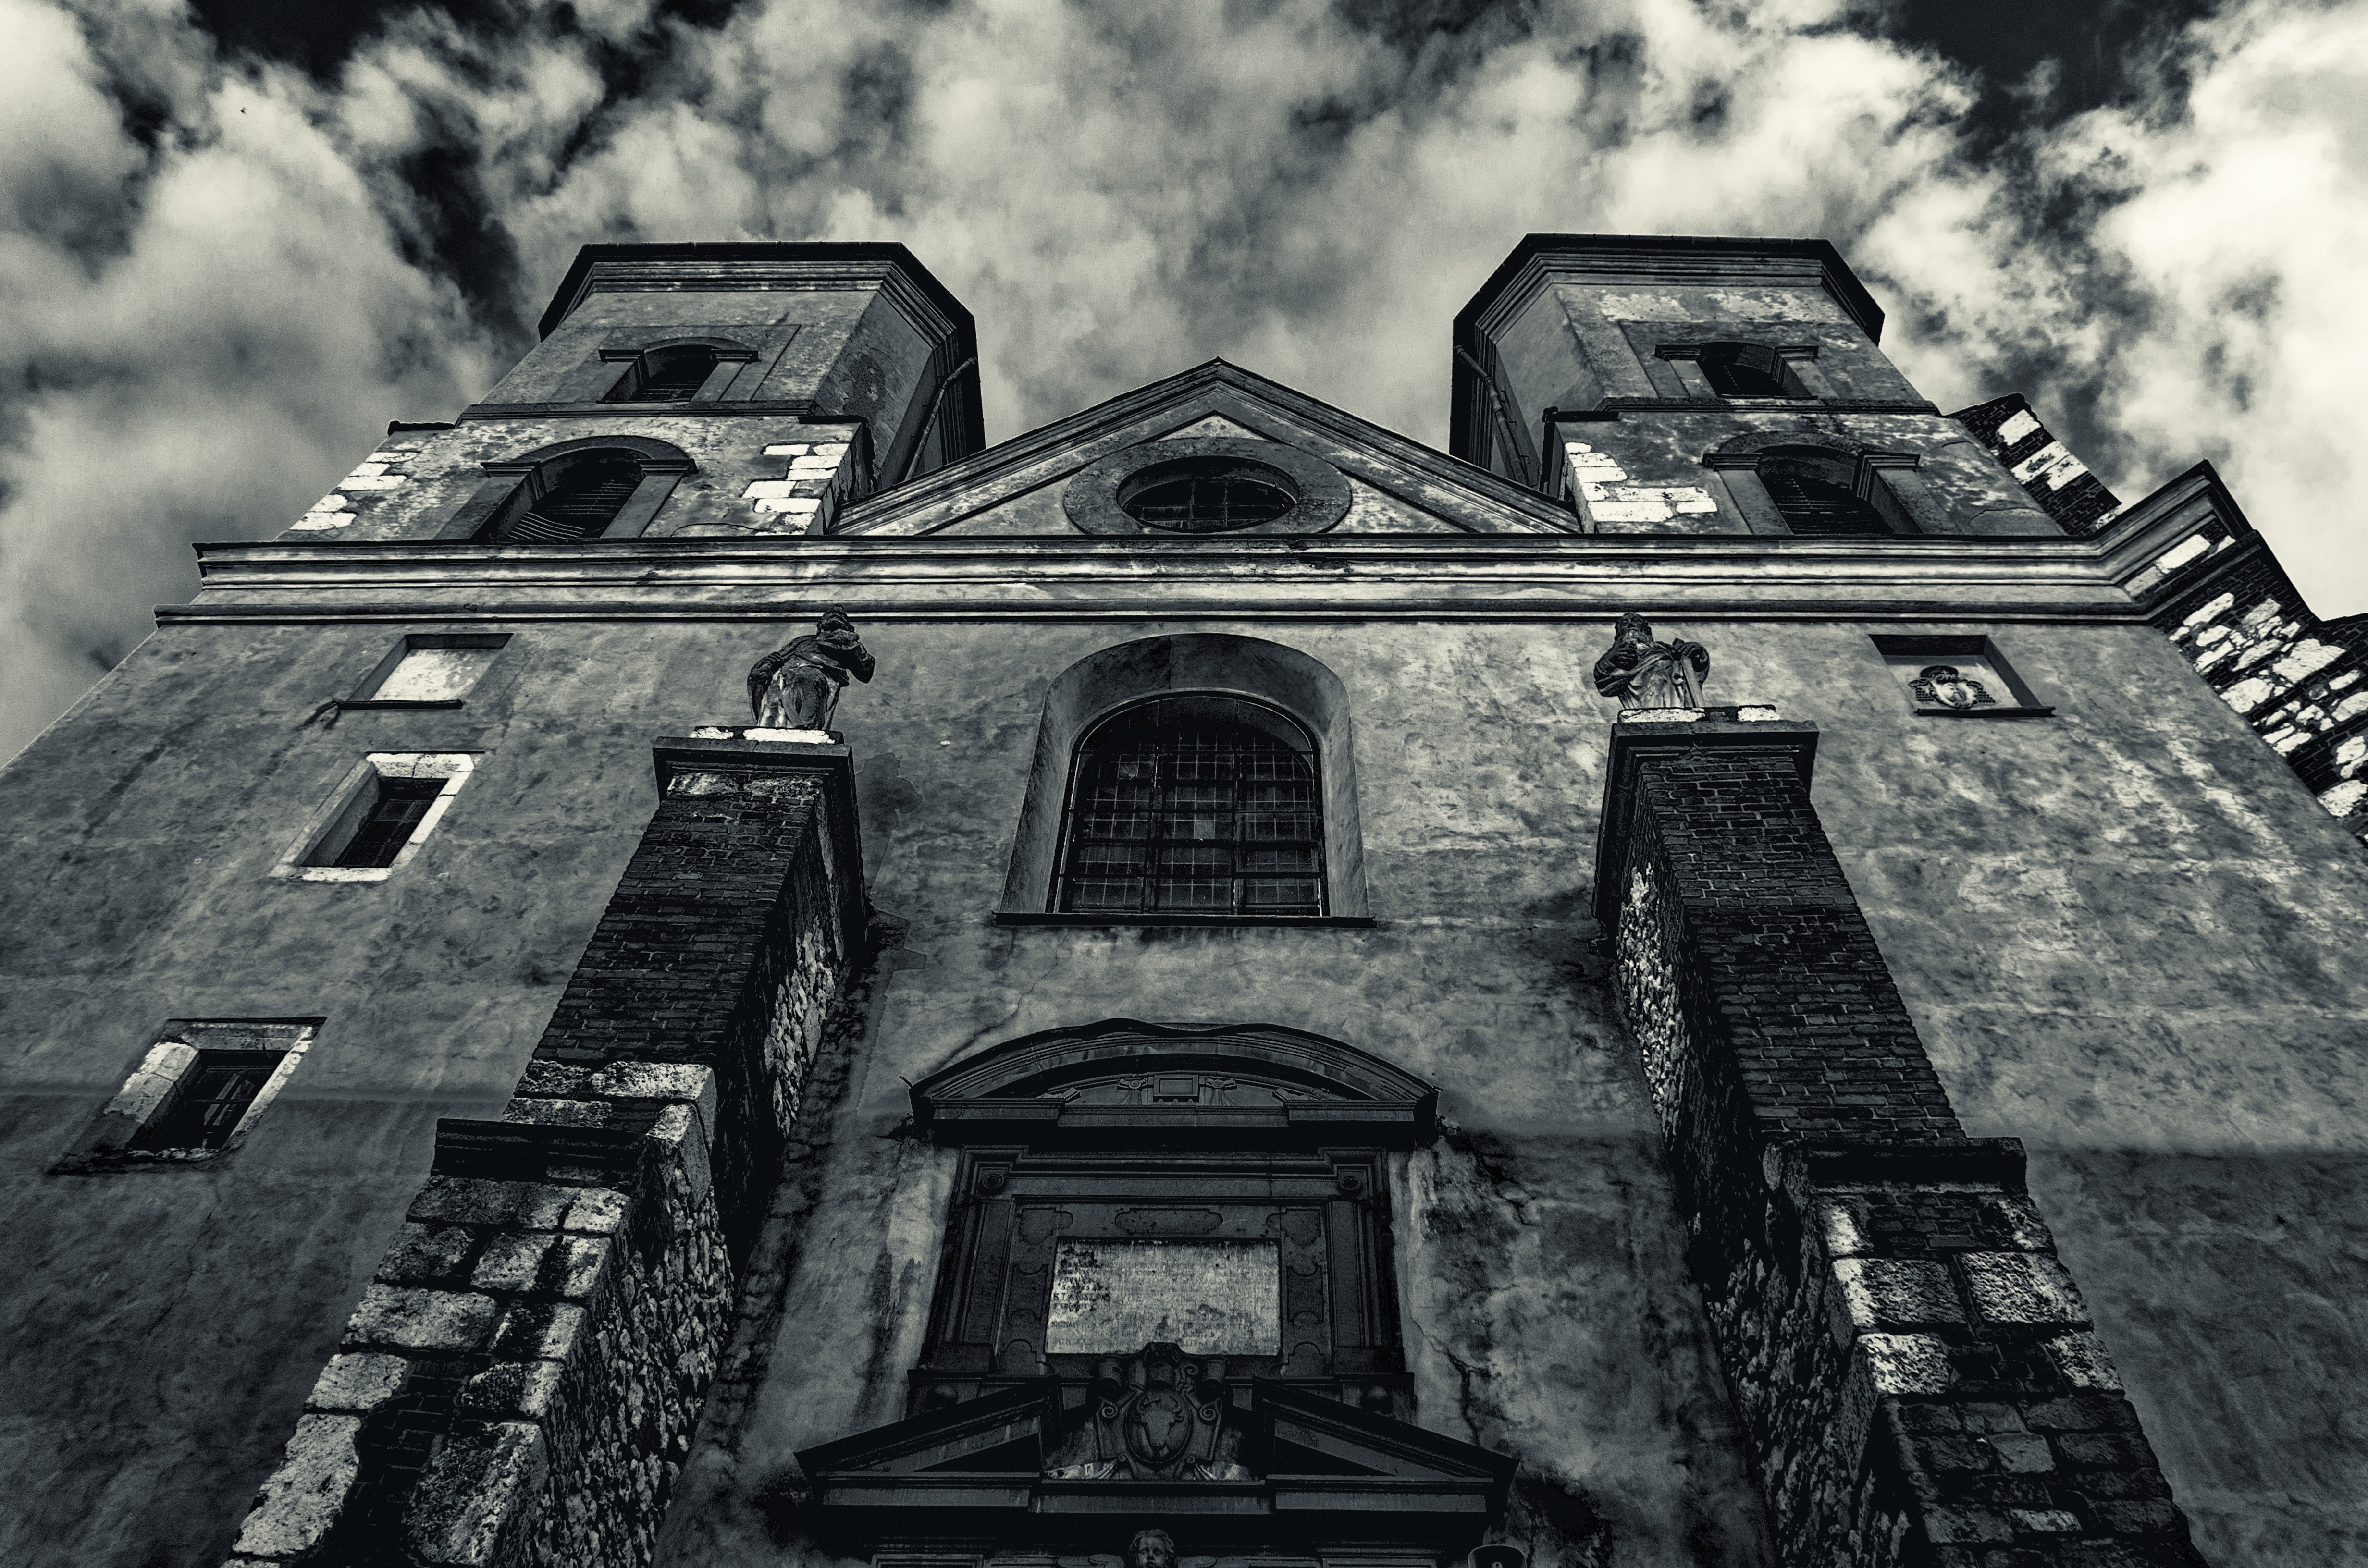
black and white, architecture, photography, house, building, photo, church, black, monochrome, place of worship, monastery, symmetry, photograph, image, krakow, the cathedral, tyniec, monochrome photography, the medieval